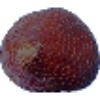
Label: salak